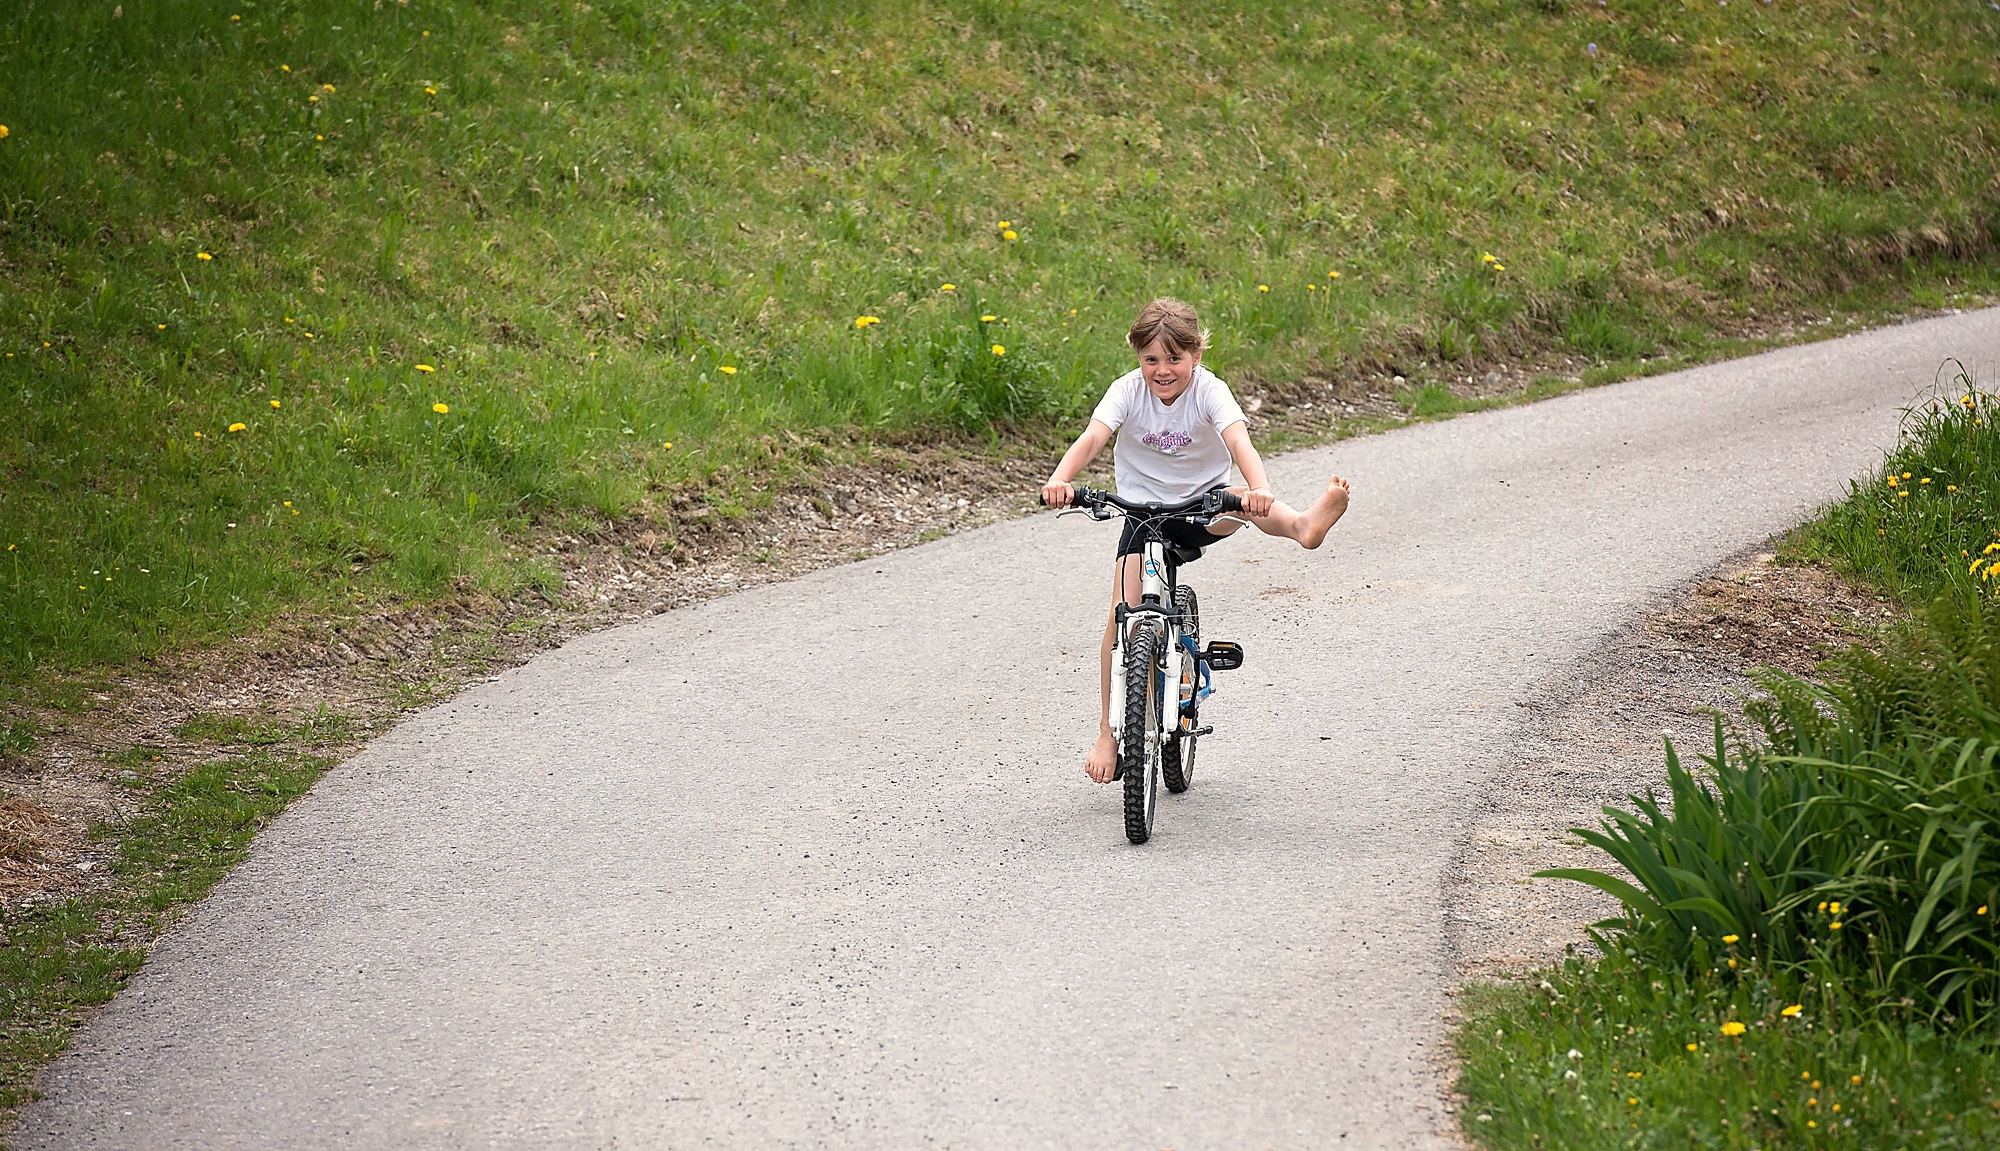
nature, person, girl, trail, bicycle, bike, recreation, vehicle, child, human, lane, sports equipment, mountain bike, cycling, sports, out, away, mountain biking, road cycling, outdoor recreation, endurance sports